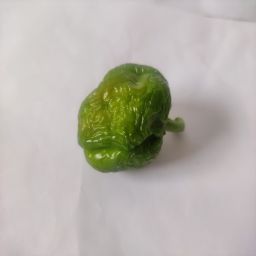
Crop: Bell Pepper
Quality: Ripe